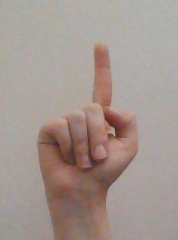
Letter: bb